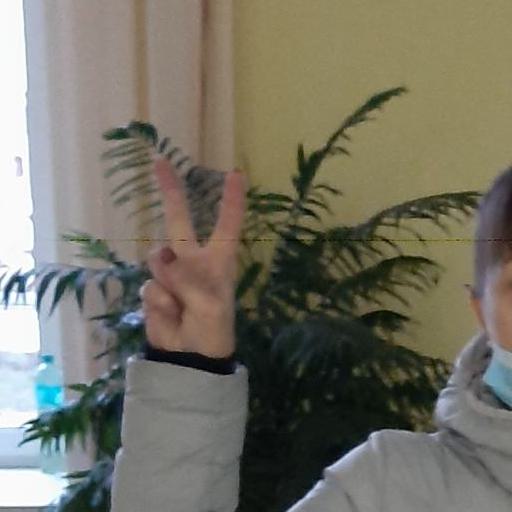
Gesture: peace